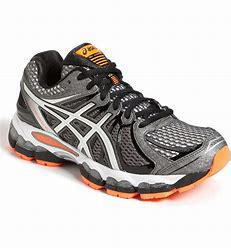
Brand: Asics
Model: Gel Nimbus 21